FLW remote weapon station

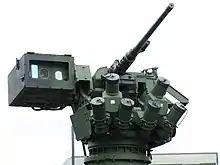
A FLW 200 system mounted on top of Boxer AFV.

In comparison to the FLW 100, the FLW 200 has a slightly lower maximum elevation of only 70°, and it is also heavier, weighing about without weapons and ammunition. However unlike the smaller predecessor, the FLW 200 can be fitted with a 12.7 mm heavy machine gun, such as the M2 Browning, or with a 40 mm automatic grenade launcher. In case of the German Army, the 40 mm GMW from Heckler & Koch is the preferred grenade launcher, while the M2 HMG or the new Rheinmetall RMG.50 are used as machine guns.